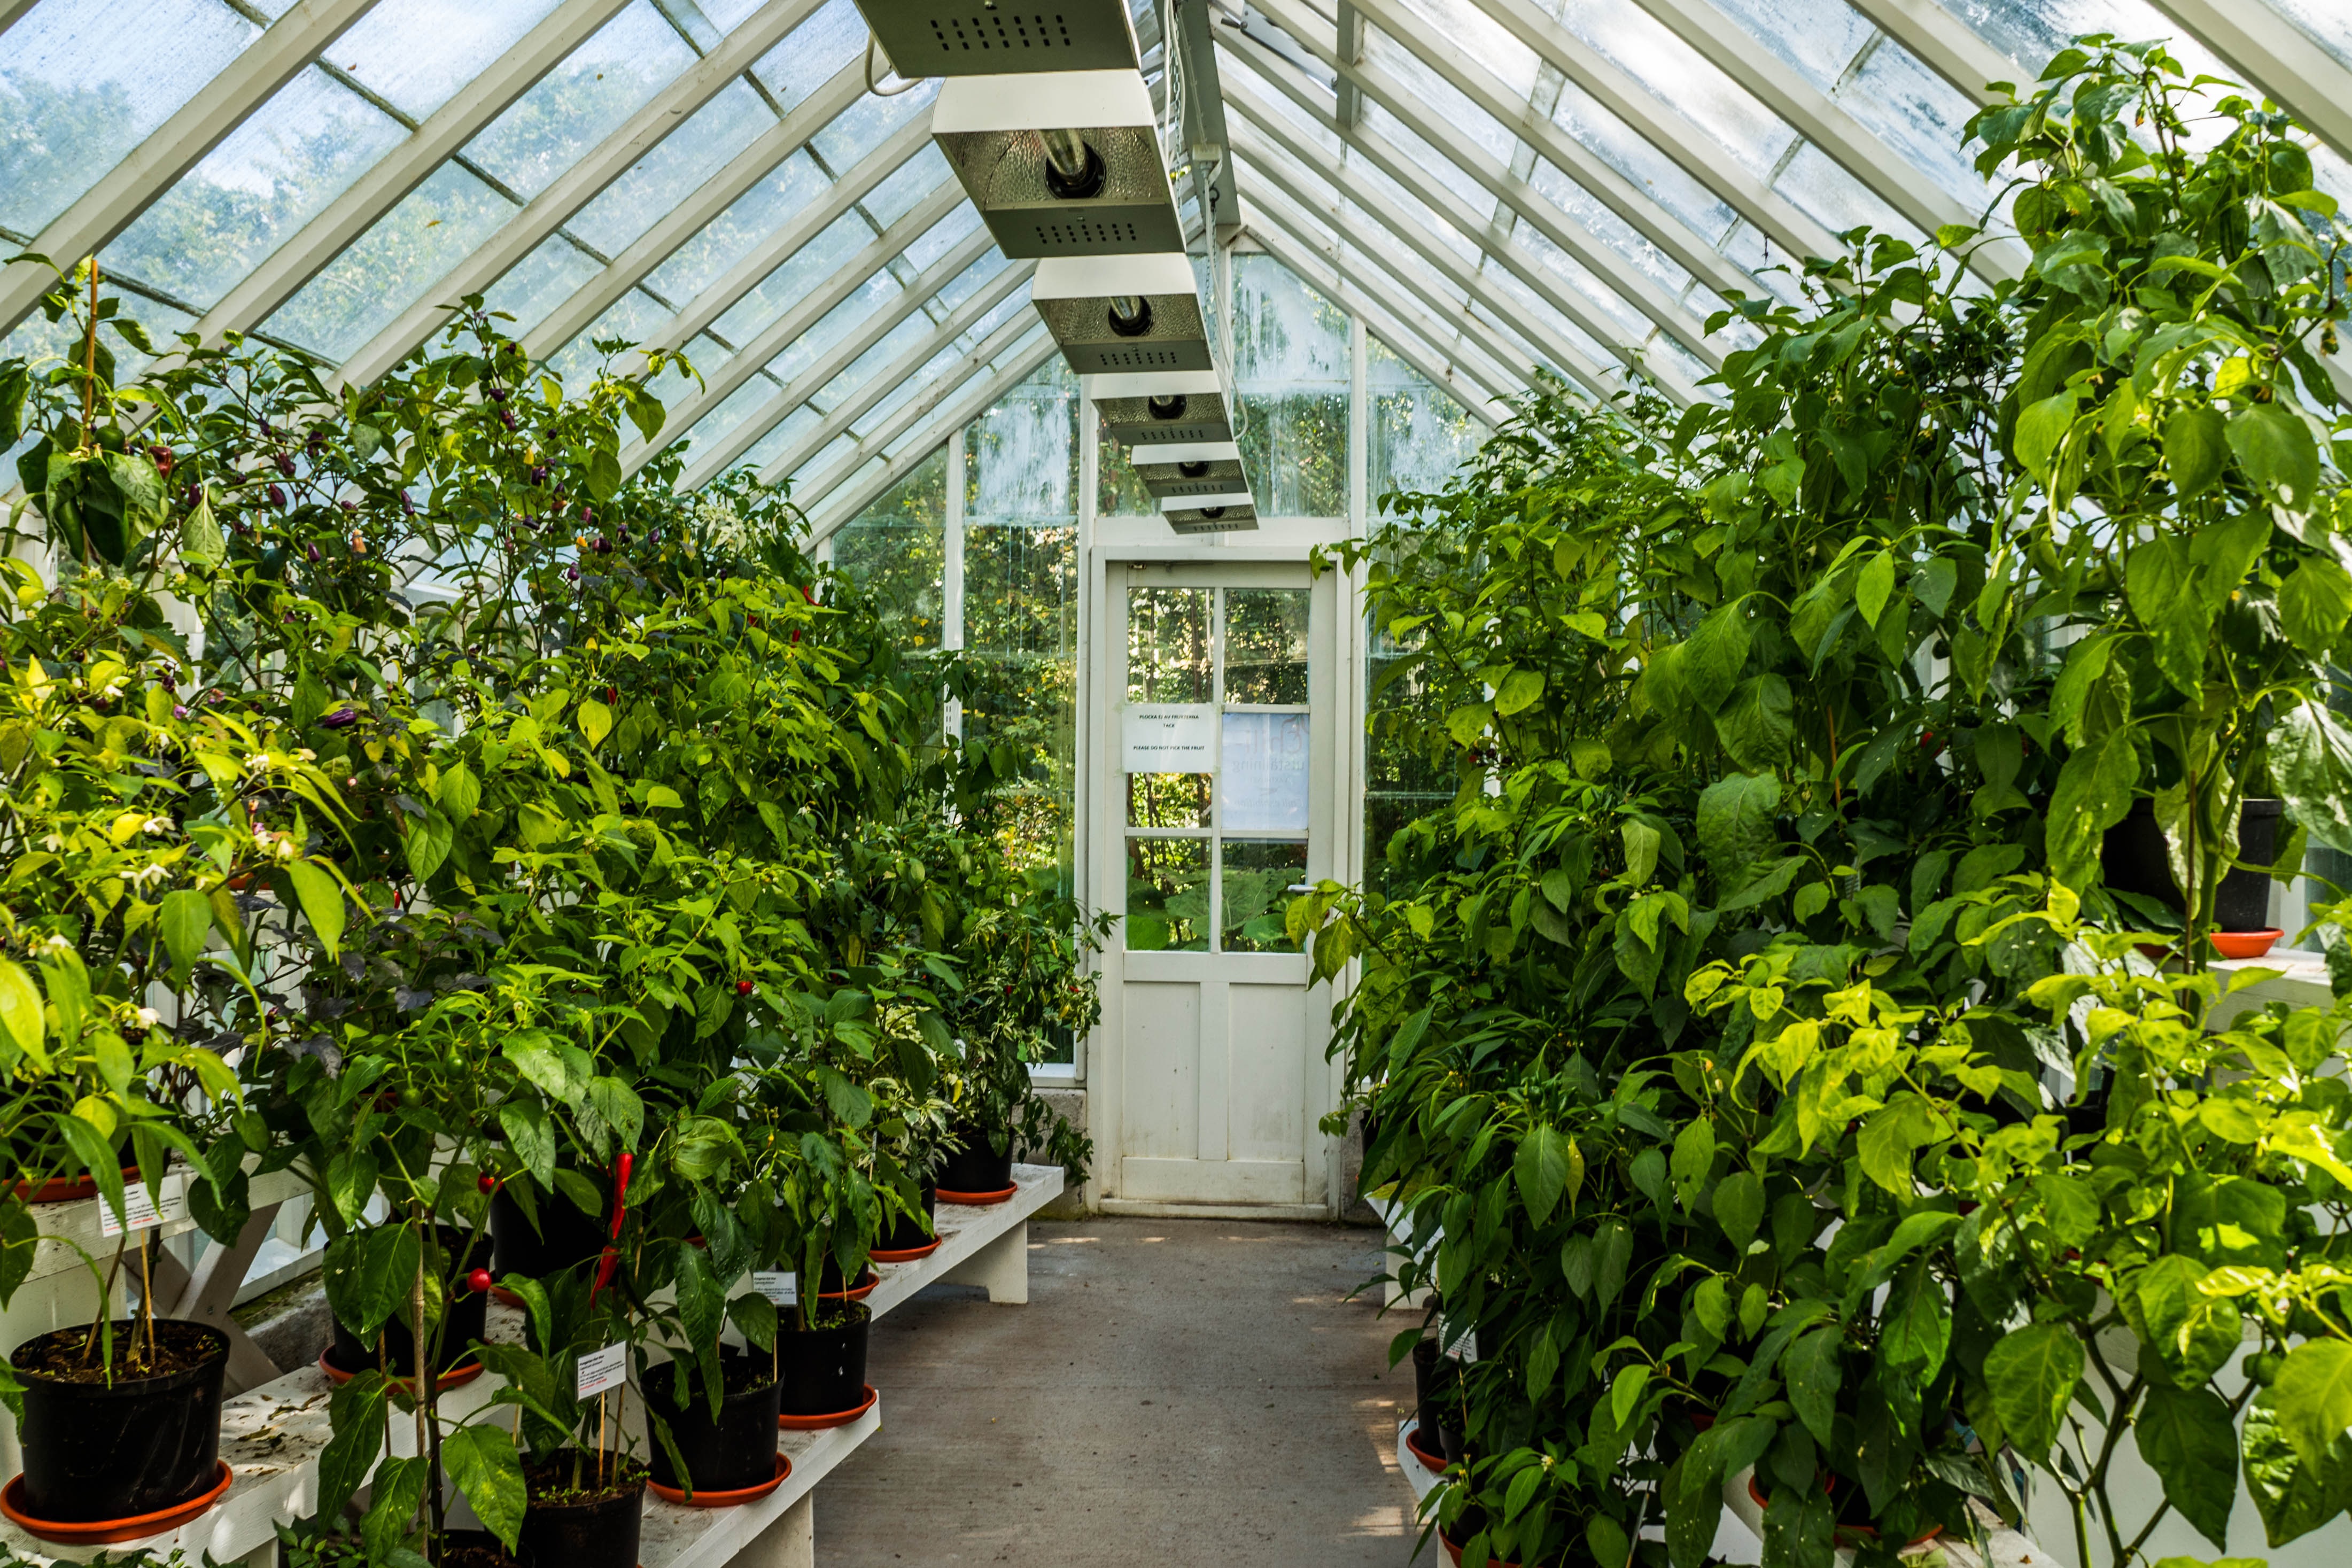
blossom, plant, stem, leaf, flower, petal, bloom, tool, environment, green, herb, produce, natural, botany, agriculture, garden, botanical, greenhouse, plants, vegetation, shrub, growing, plantation, horticulture, organic, outdoor structure